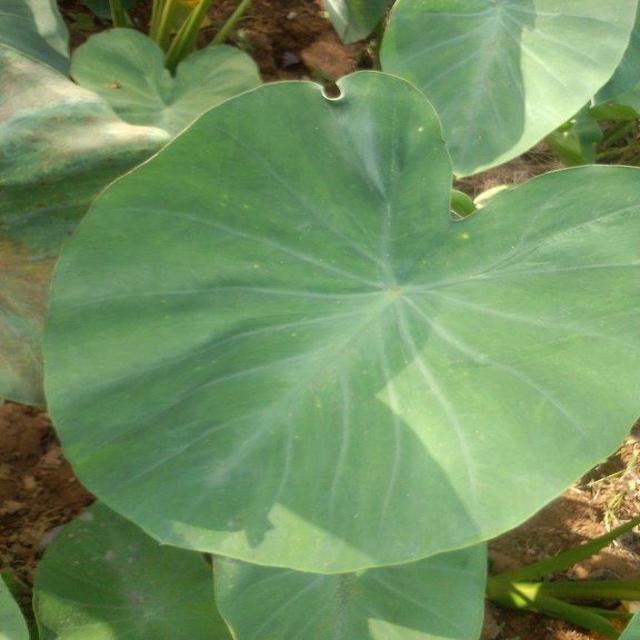
Label: Healthy